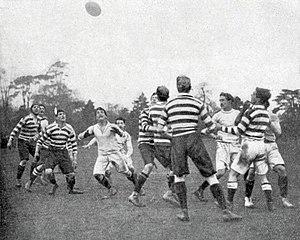
Stade Bordelais (blancs) contre Rosselyn Park en Angleterre, en avril 1909 (défaite 3-0).
Le Stade bordelais est la section rugby à XV du club omnisports Stade bordelais. Fondé en le 18 juillet 1889, le club remporte sept titres de champion de France au début du XXᵉ siècle. Le club fusionne en 2006 avec le Club athlétique béglais pour donner l'Union Bordeaux Bègles, mais conserve ses équipes de jeunes et ses équipes féminines. Toutefois, une équipe senior est engagée en championnat régional.